Advanced Systems and Development Directorate

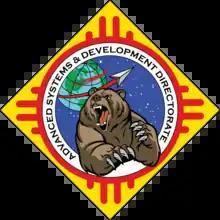

The Advanced Systems and Development Directorate (SMC/AD) is a directorate of the United States Space Force's Space and Missile Systems Center, located at Kirtland Air Force Base. It has operating divisions at Los Angeles Air Force Base, Hill Air Force Base, and Johnson Space Center.